Belton House

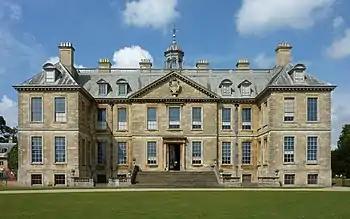
Belton House, south front

Belton House is a Grade I listed country house in the parish of Belton near Grantham in Lincolnshire, England, built between 1685 and 1687 by Sir John Brownlow, 3rd Baronet. It is surrounded by formal gardens and a series of avenues leading to follies within a larger wooded park. Belton has been described as a compilation of all that is finest of Carolean architecture, said to be the only truly vernacular style of architecture that England had produced since the Tudor period. It is considered to be a complete example of a typical English country house; the claim has even been made that Belton's principal façade was the inspiration for the modern British motorway signs which give directions to stately homes.